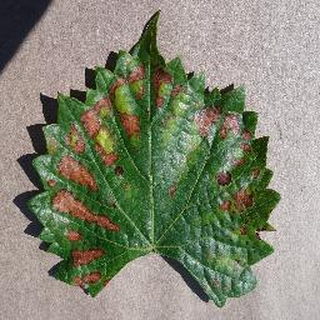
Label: grape_esca_black_measles